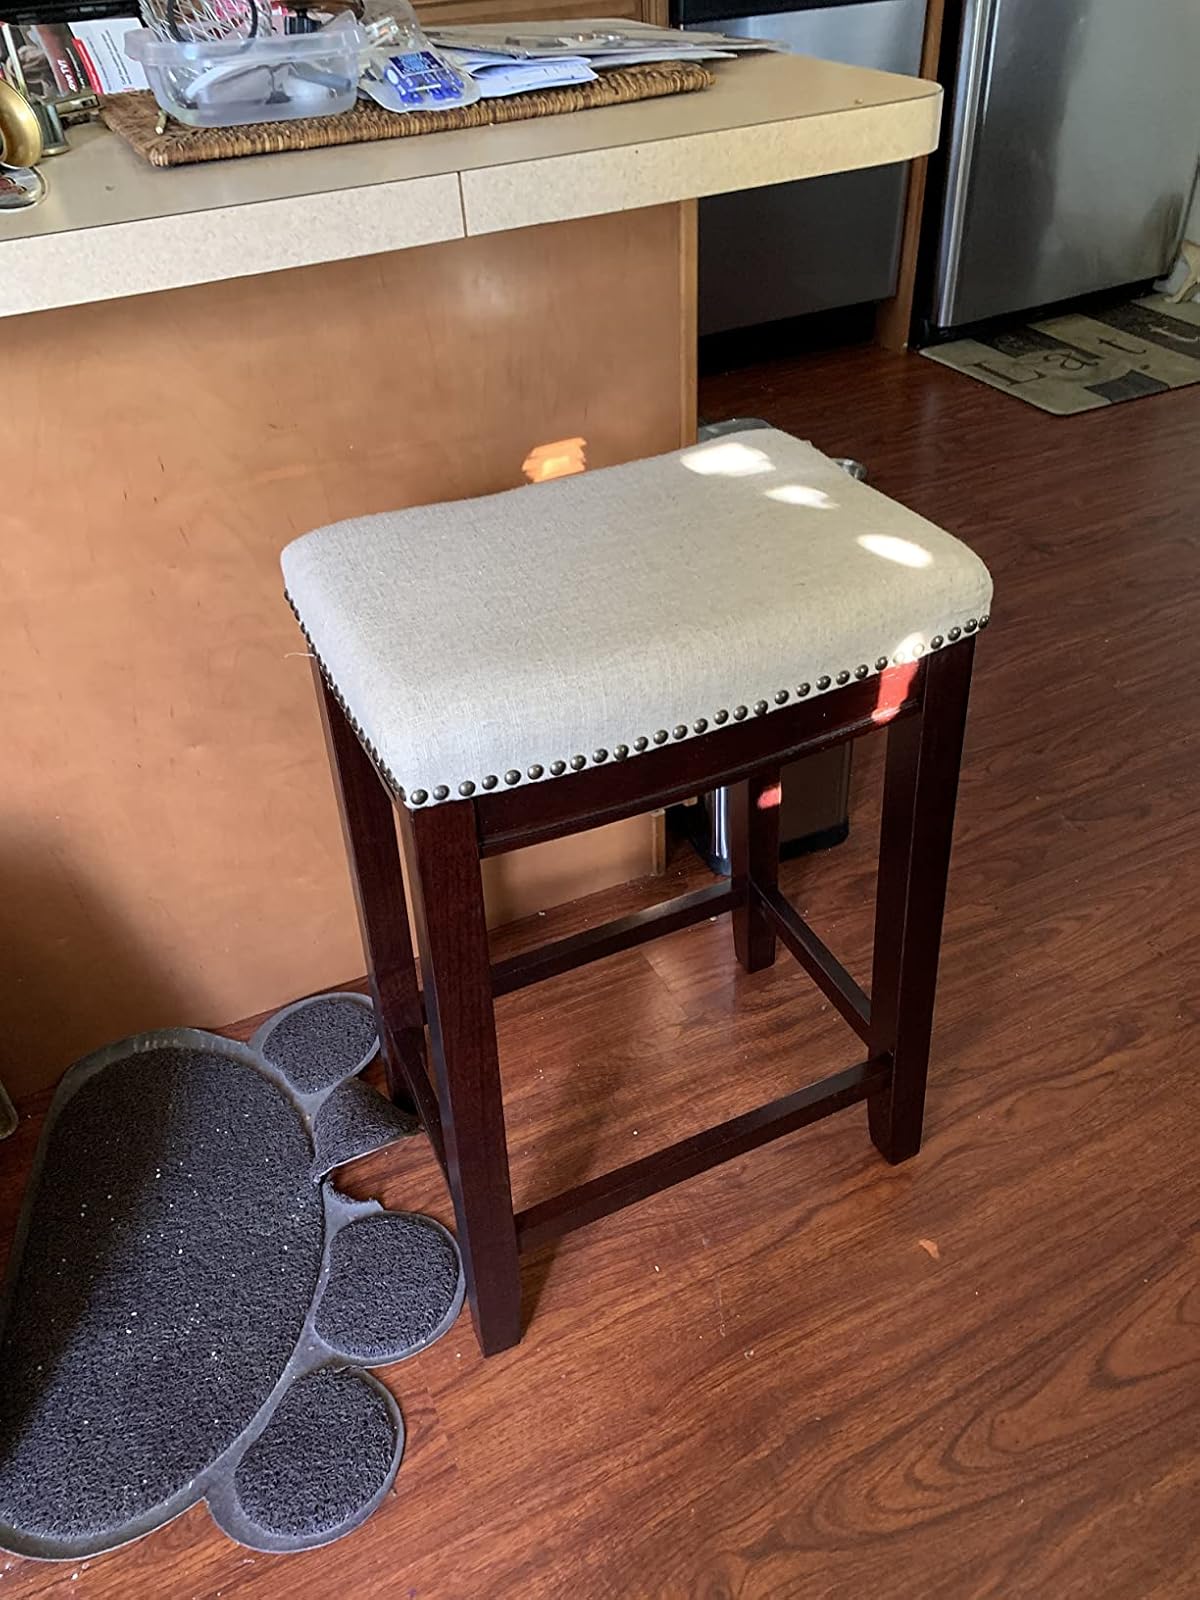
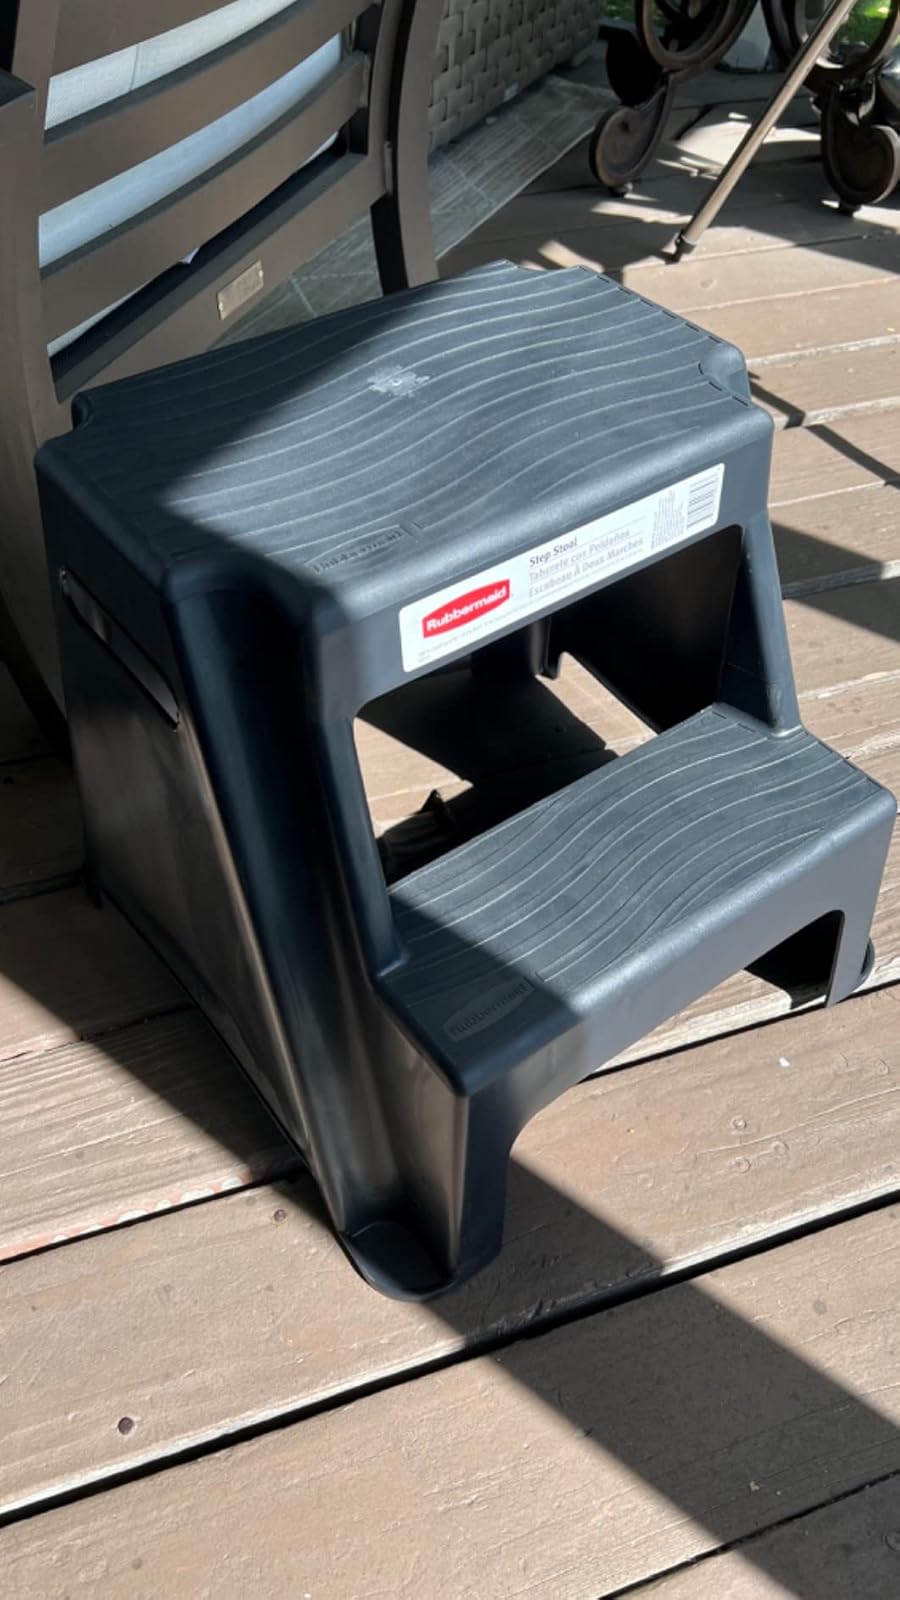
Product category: stool
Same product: no